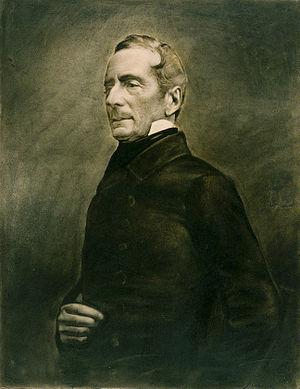
Alphonse de Lamartine, de son nom complet Alphonse Marie Louis de Prat de Lamartine, né à Mâcon le 21 octobre 1790 et mort à Paris le 28 février 1869 est un poète, romancier, dramaturge français, ainsi qu'une personnalité politique qui participa à la révolution de 1848 et proclama la Deuxième République. Il est l'une des grandes figures du romantisme en France.
Le château de Monceau est situé dans la commune de Prissé en Saône-et-Loire, à flanc de pente.
Le Pays est un journal quotidien français publié entre 1849 et 1914. Initialement de tendance républicaine conservatrice, il a servi de journal officieux au régime bonapartiste sous le Second Empire.
L'élection présidentielle de 1848, organisée pour désigner le président de la Deuxième République française, s'est tenue les 10 et 11 décembre 1848 et s'est conclue par la victoire écrasante de Louis-Napoléon Bonaparte, élu au premier tour au suffrage universel masculin pour un mandat de quatre ans.
Le romantisme français est l'expression en France du mouvement littéraire et artistique appelé romantisme. C'est un courant artistique européen qui est né en Allemagne et en Angleterre, pour ensuite se développer en France au début du XIXᵉ siècle.